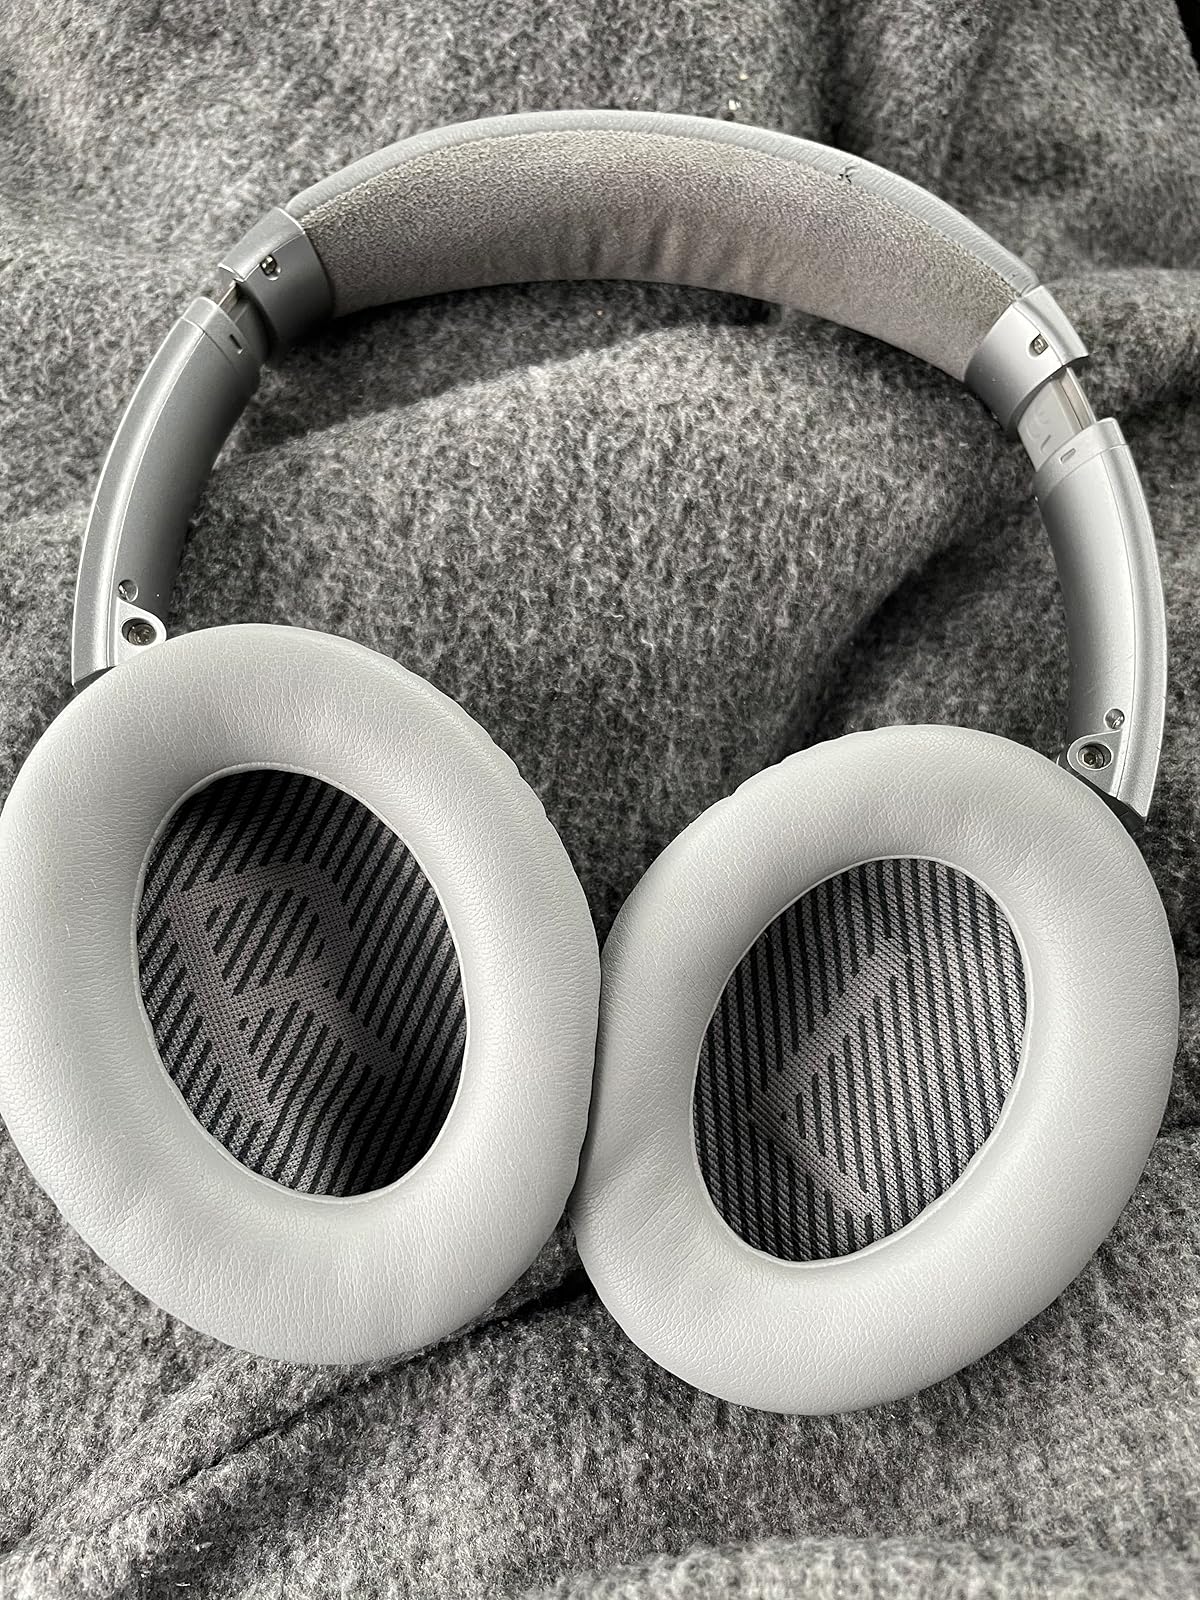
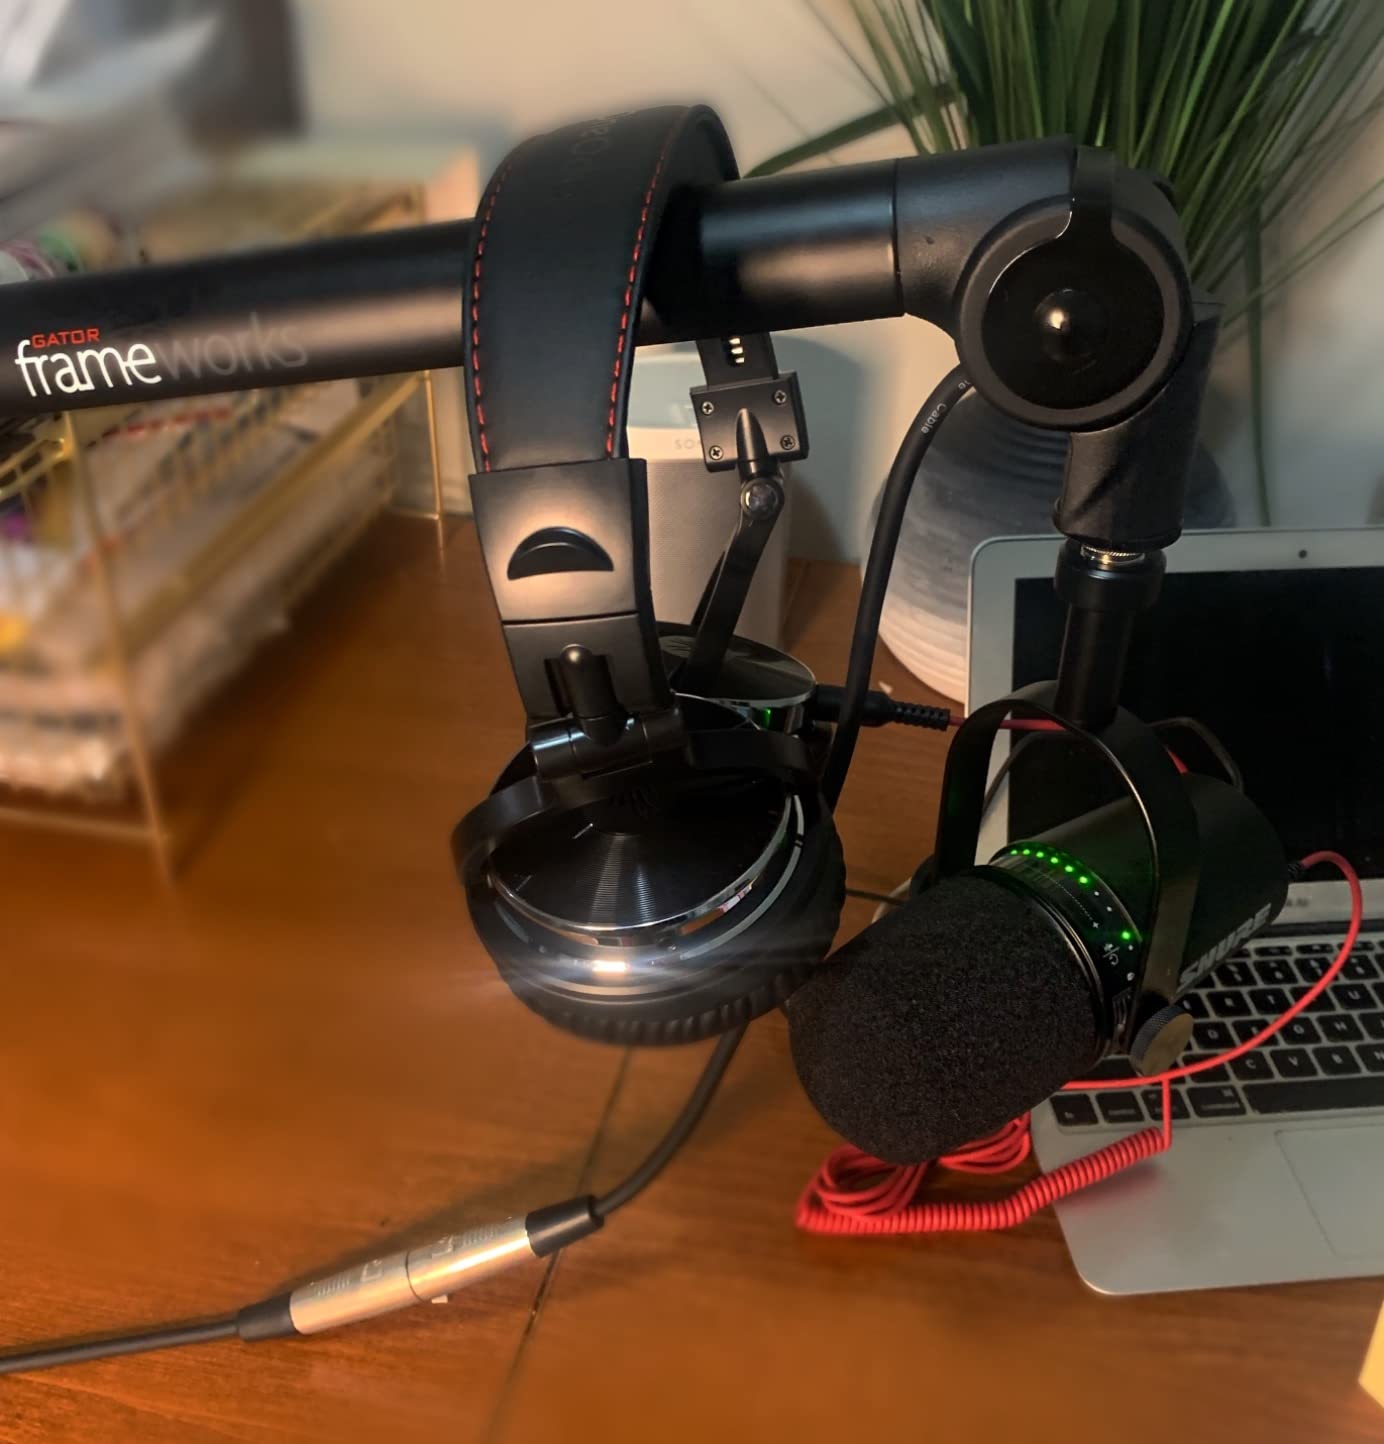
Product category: headphones
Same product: no